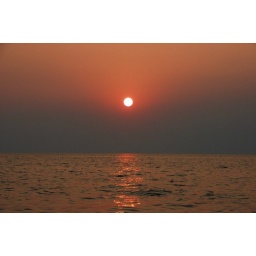
Taken on boat in the middle of the huge lake